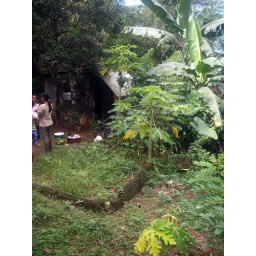
a house near the edge of a hill